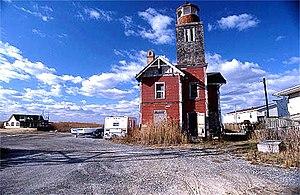
Le phare de Mispillion était un phare situé sur Mispillion River dans la baie de la Delaware, dans le comté de Sussex, Delaware.